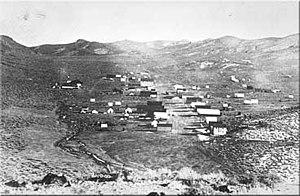
Ceci est la liste des lieux historiques inscrits sur le registre national dans le comté d'Inyo en Californie.
Skidoo est un territoire non incorporé dans le comté d'Inyo, en Californie. Le site de cette ville fantôme est relié à une mine abandonnée et se situe à une altitude de 1 734 m d'altitude. Skidoo est à l'intérieur du parc national de la vallée de la Mort et est au registre national des lieux historiques.